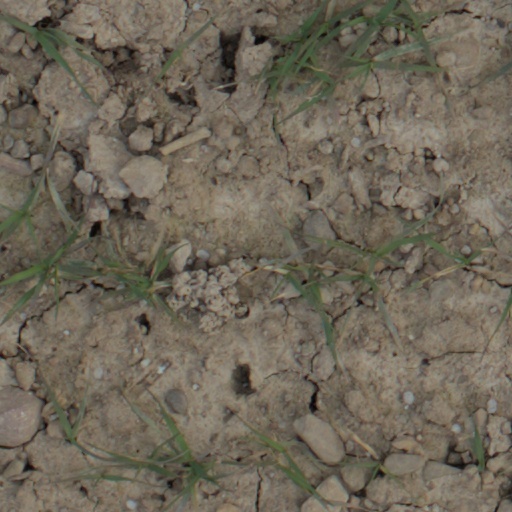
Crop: wheat